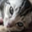
Label: cat